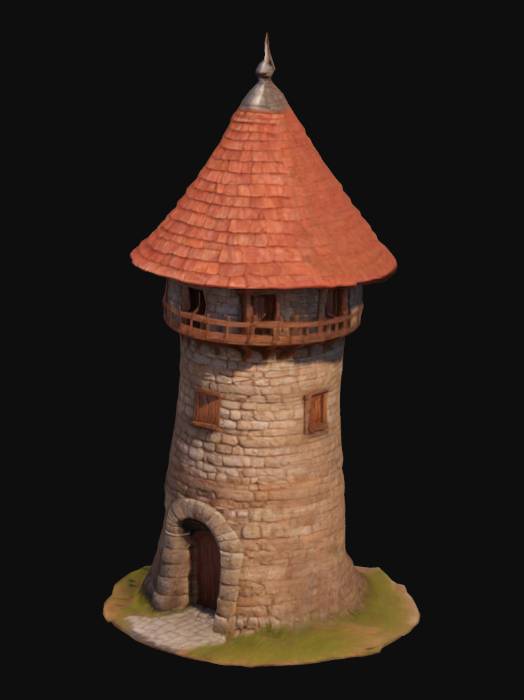
미적 점수 (1~10점): 3